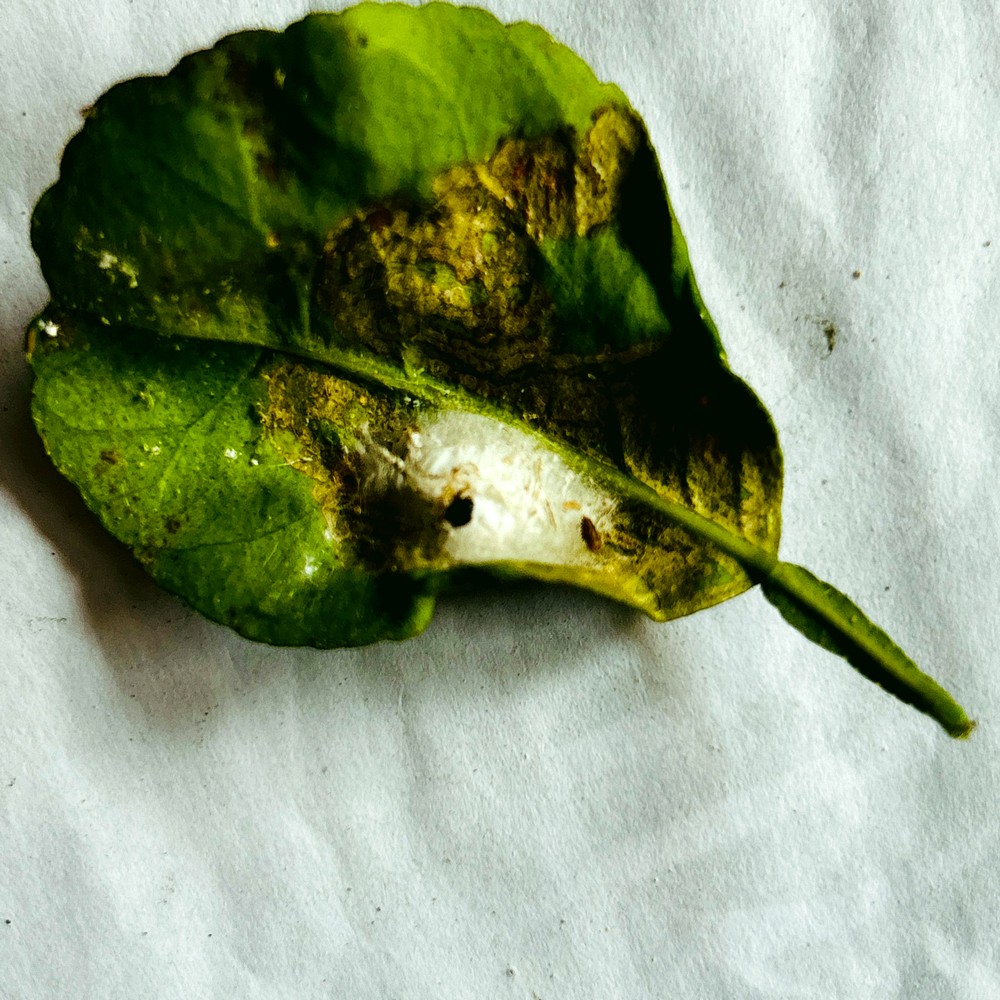
Label: Spider Mites